List of World War I memorials and cemeteries in Pas-de-Calais

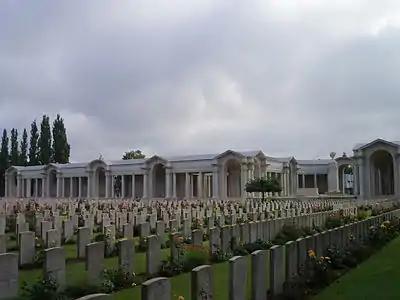
The Arras Memorial and the Fauberg-D'Amiens Cemetery

Next to Bailleul Road East Cemetery is the Saint-Laurent-Blangy Cemetery which was begun in the early 1920s by the French as a concentration cemetery for the German soldiers who fell in the fighting south of Arras. It also contains a mass grave for unidentified soldiers. It was in 1926 that the Volksbund Deutsche Kriegsgräberfürsorge (VDK, German war graves commission) received permission from the French authorities to plant trees on the site and in later years the VDK, were able to carry out further improvements including the replacements of the wooden crosses by metal ones. The cemetery is the last resting place for 31,939 German soldiers who died in the Great War, including 7,069 individual graves and a mass grave containing 24,870 bodies of which 11,587 were never identified. The names of the soldiers who do not have individual graves are engraved on black metal panels which are displayed on either side of a small path alongside the ossuary. The graves of Jewish soldiers are marked with headstones bearing the Star of David and an inscription in Hebrew which reads, 'Here lies [name of the soldier], may his soul be bound to the circle of the living'. In 1956, building works forced the closure of the German extension to Comines Cemetery, near Lille, and the remains of 4,283 German soldiers were moved to Saint-Laurent. However the memorial erected in their honour still stands in Comines Cemetery.